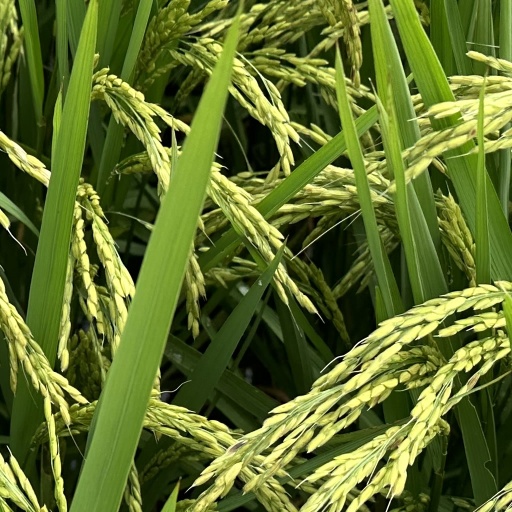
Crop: rice